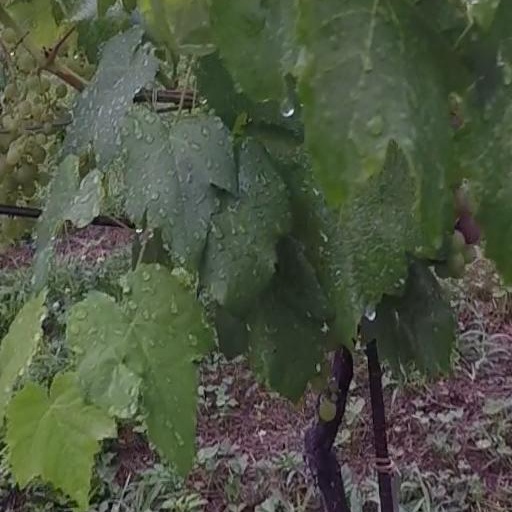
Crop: grape